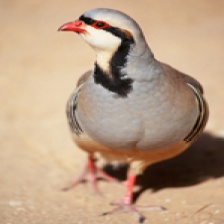
Species: CHUKAR PARTRIDGE
Scientific name: ALECTORIS CHUKAR
ImageNet parent category: partridge